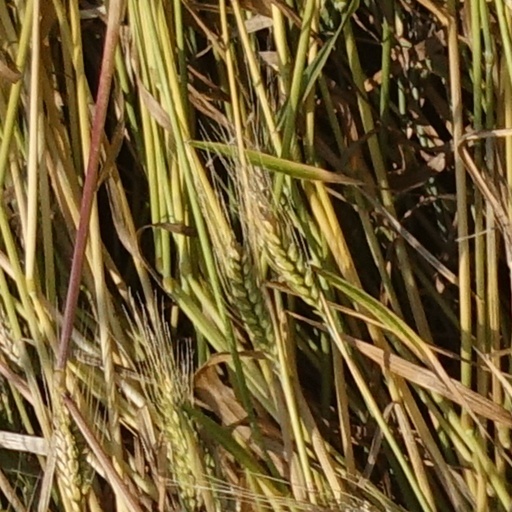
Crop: wheat